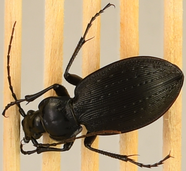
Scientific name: Carabus goryi
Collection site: Mountain Lake Biological Station NEON (MLBS), plot MLBS_002